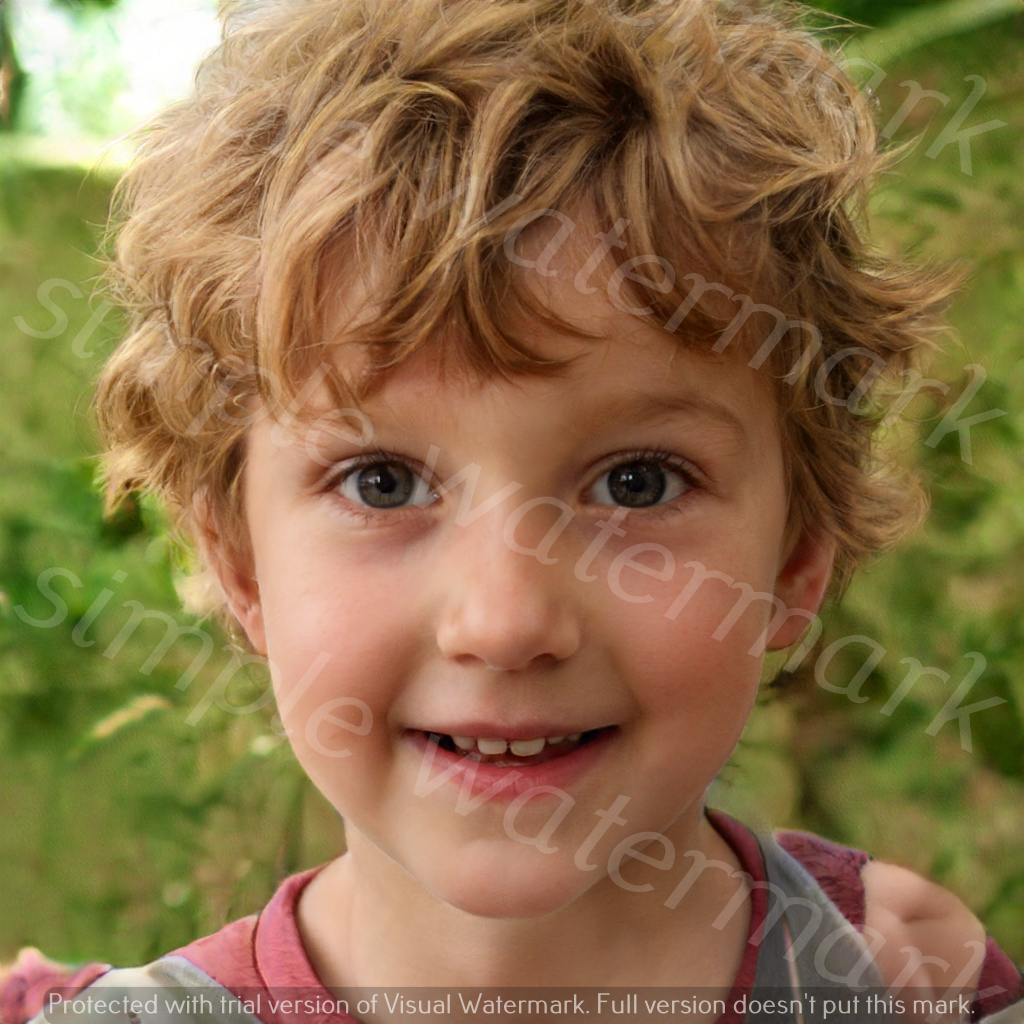
Label: Watermark